Marc Berthier

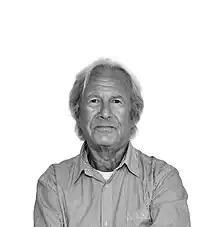
Berthier in 2016

Marc Berthier (4 August 1935 – 3 November 2022) was a French designer and architect. His works have made their way into the permanent collections of museums in France and across the world, such as the Centre Pompidou and the Museum of Modern Art. He was a Knight of the Ordre des Arts et des Lettres and received the "Grand prix National de la Création Industrielle" from the Ministry of Culture, succeeding Roger Tallon. He directed faculty at the École nationale supérieure de création industrielle from 1985 to 2000 in addition to his work alongside Dimitri Avgoustinos.